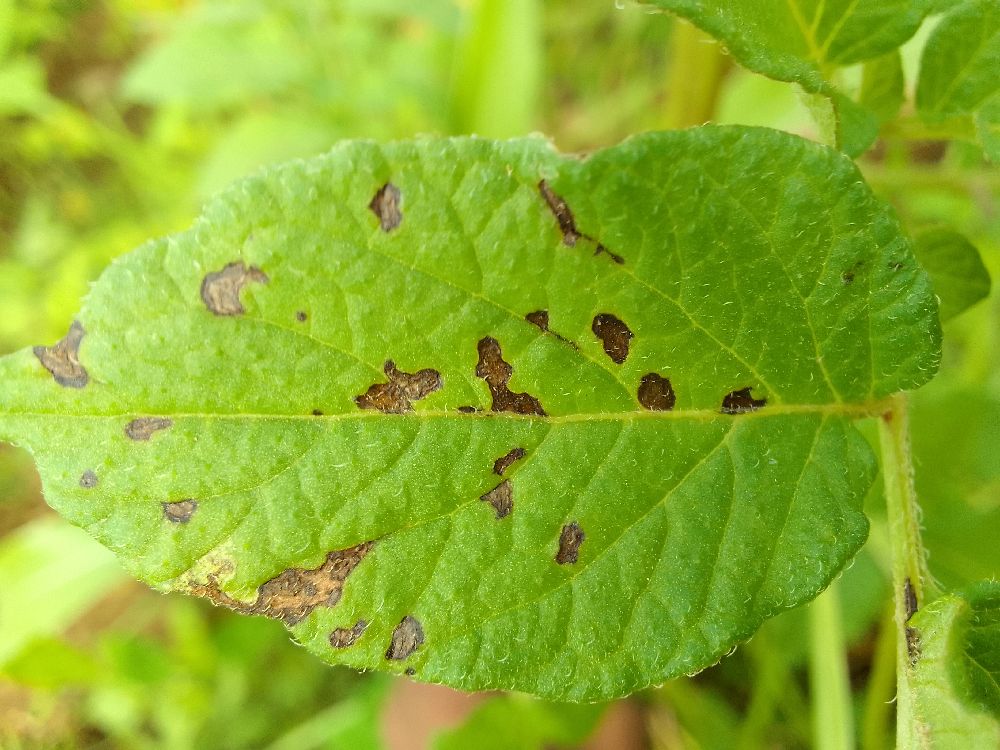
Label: Early blight